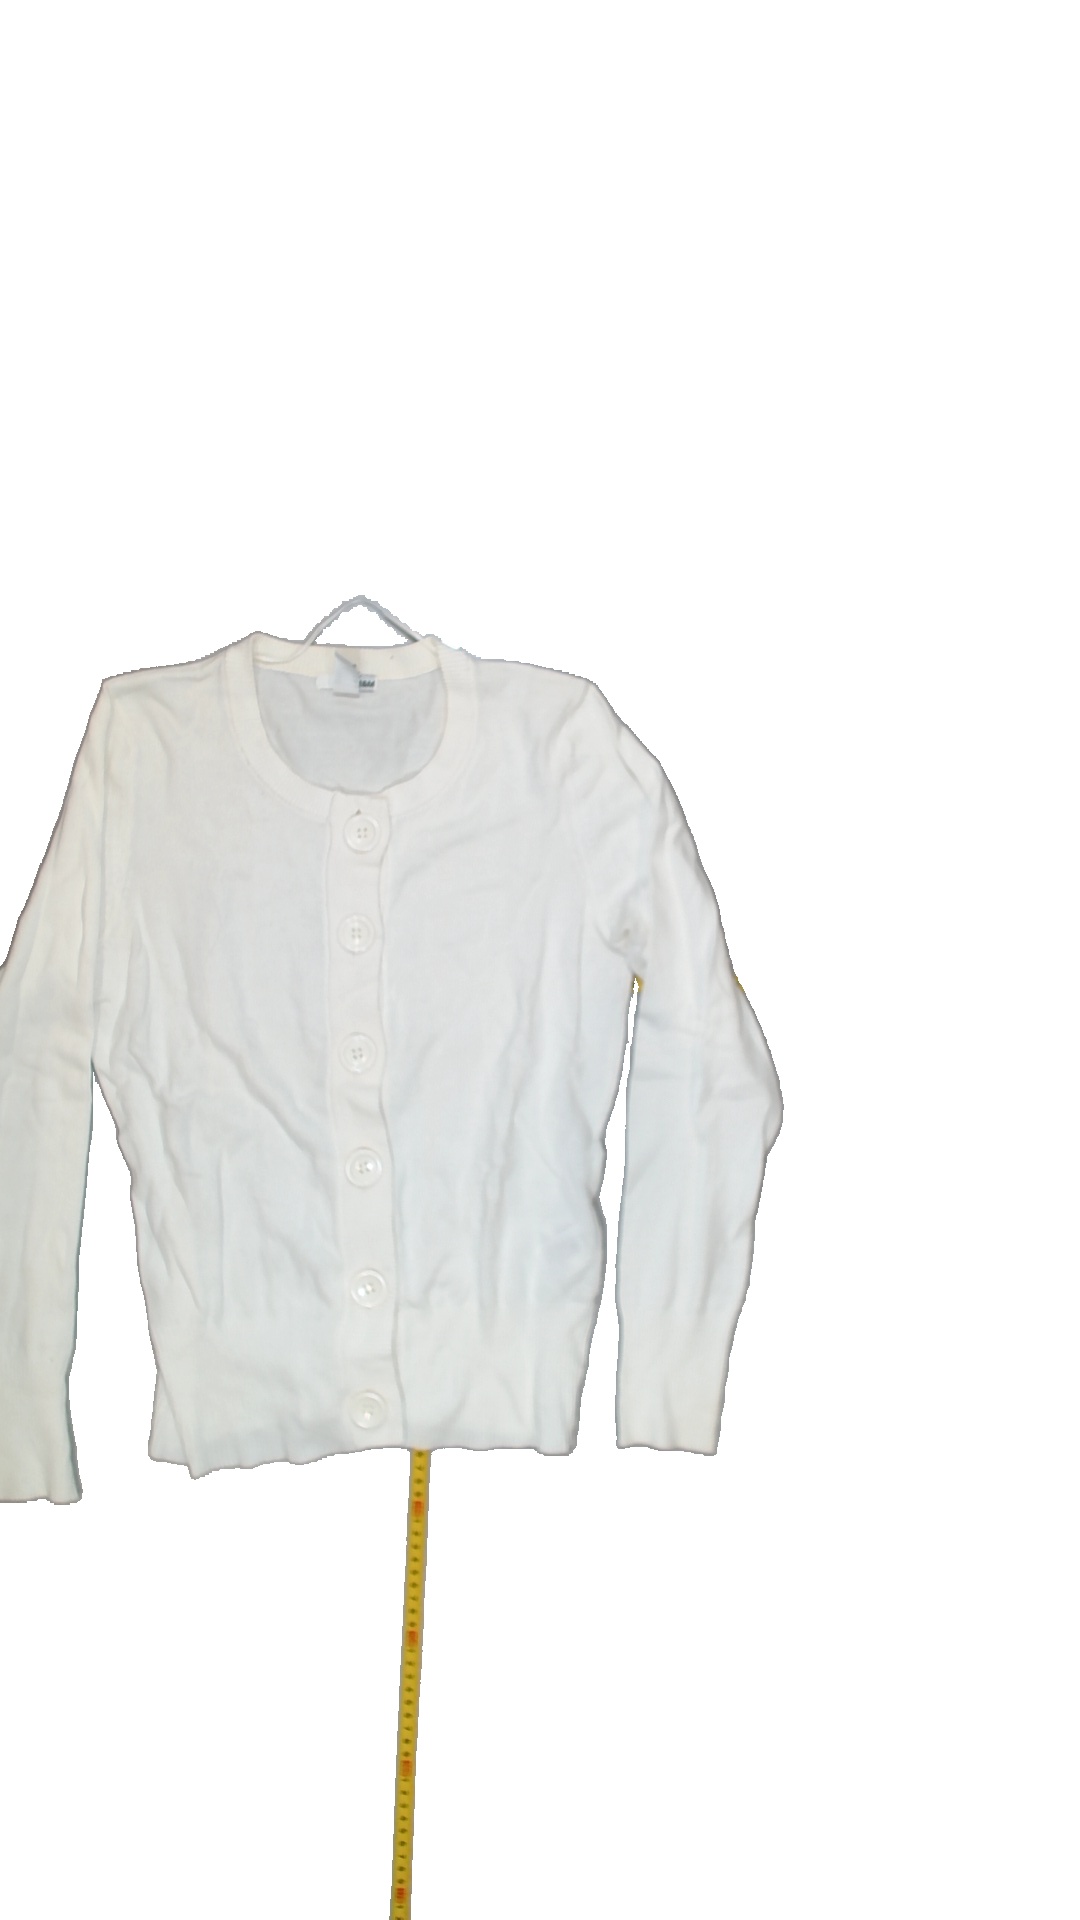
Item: Cardigan (Ladies)
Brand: H&m
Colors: White
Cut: Regular, C-collar
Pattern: Plain
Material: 59%cotton 41%nylone
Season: All
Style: No trend
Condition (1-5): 3
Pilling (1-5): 4
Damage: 0
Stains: Yes
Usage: Export
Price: <50